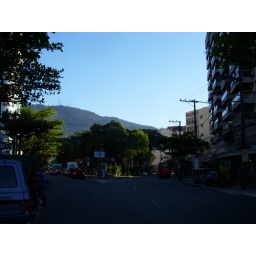
Caming back by bike to home